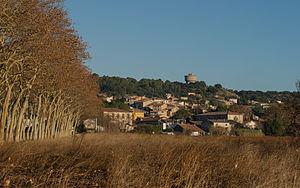
Campagnan, Hérault, France.
Campagnan est une commune française située dans le département de l'Hérault en région Occitanie.